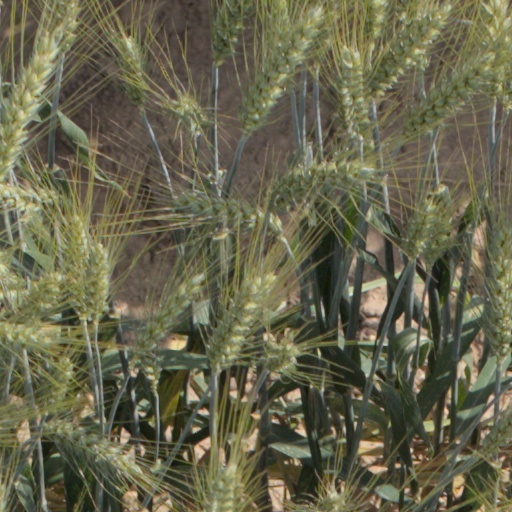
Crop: wheat